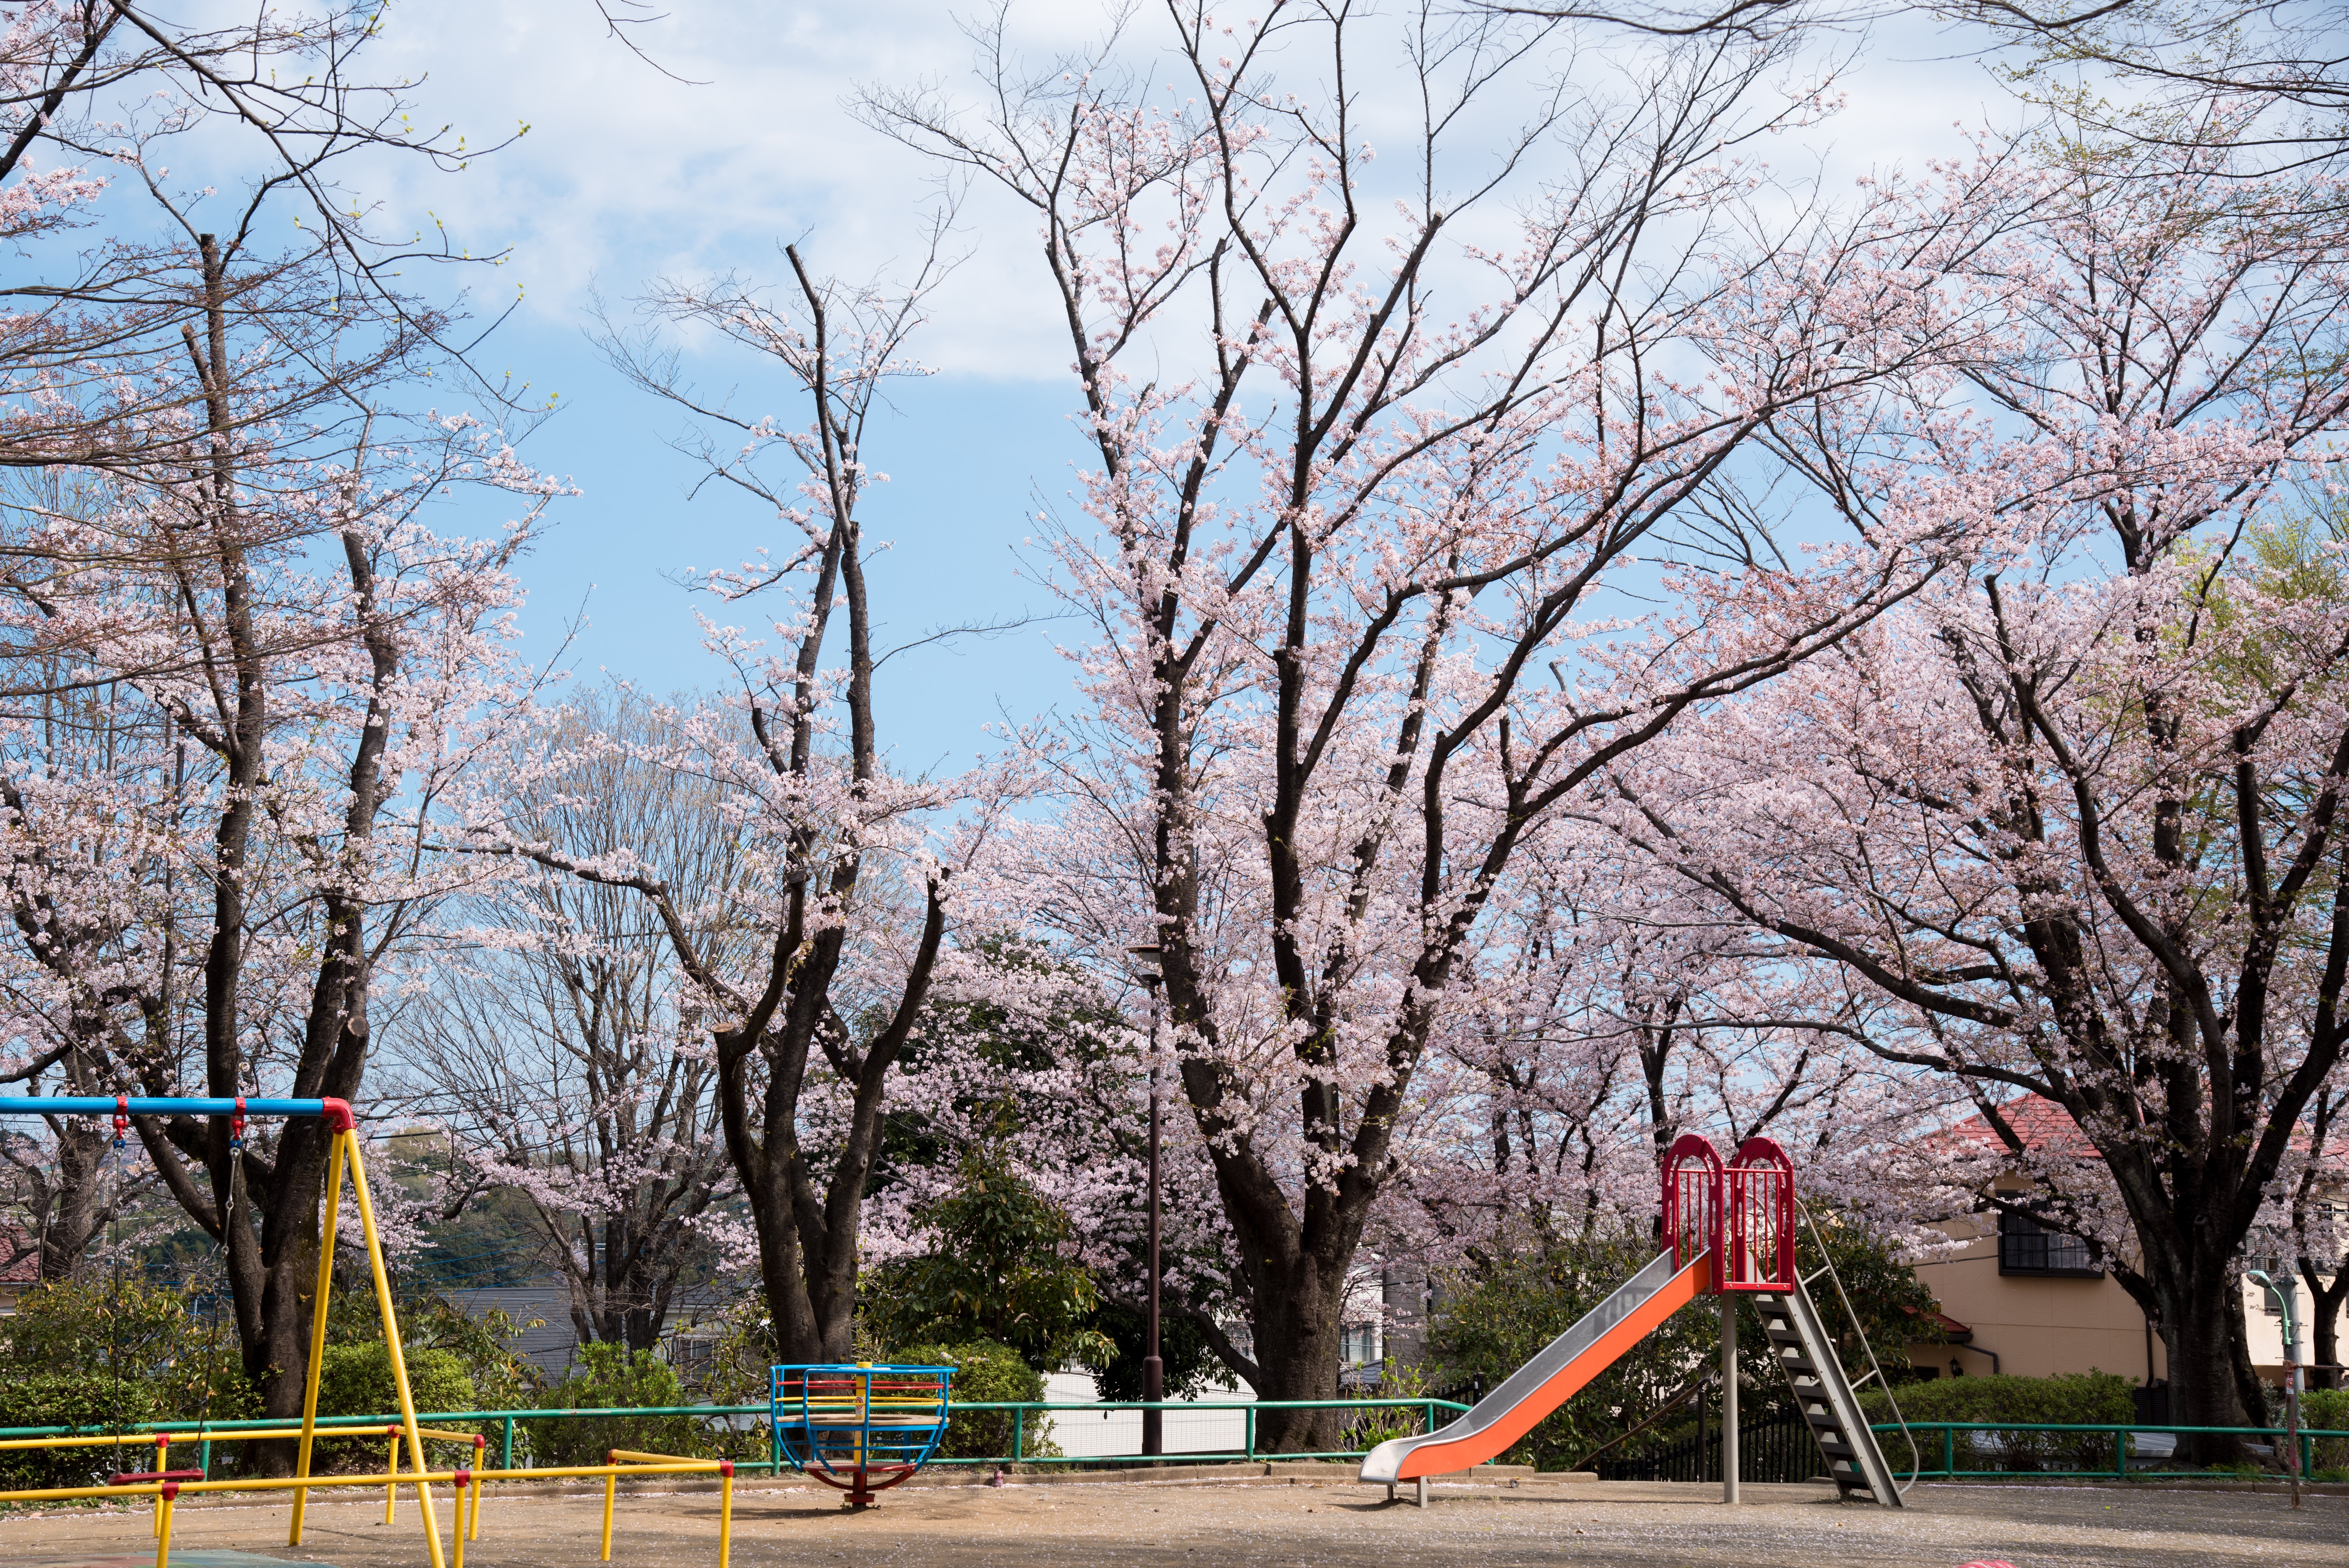
tree, spring, plant, cherry blossom, flower, woody plant, blossom, branch, sky, park, leisure, winter, twig